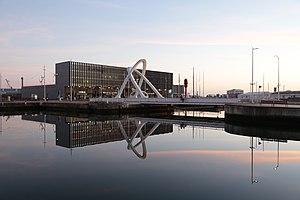
Le campus universitaire, Quartier Saint-Nicolas de l'Eure
Le Havre est une commune française du Nord-Ouest de la France située dans le département de la Seine-Maritime en région Normandie, située sur la rive droite de l'estuaire de la Seine. Son port est le deuxième de France après celui de Marseille pour le trafic total et le premier port français pour les conteneurs.